Beautiful Youth

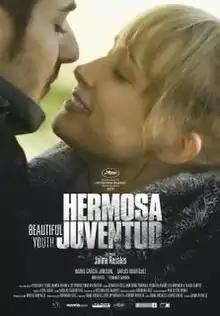

Beautiful Youth is a 2014 Spanish-French drama film directed by Jaime Rosales. It was selected to compete in the Un Certain Regard section at the 2014 Cannes Film Festival where it won a commendation from the Ecumenical Jury.